Cassidy House (Rapid City, South Dakota)

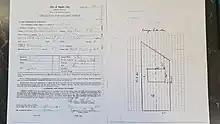
4121 Canyon Lake Drive, Rapid City, SD 57702 - Cassidy House - Lustron Newport building permit 1950

This particular home maintains the unique steel panel exterior, original steel shingled roof, steel gutters, and original aluminum windows.